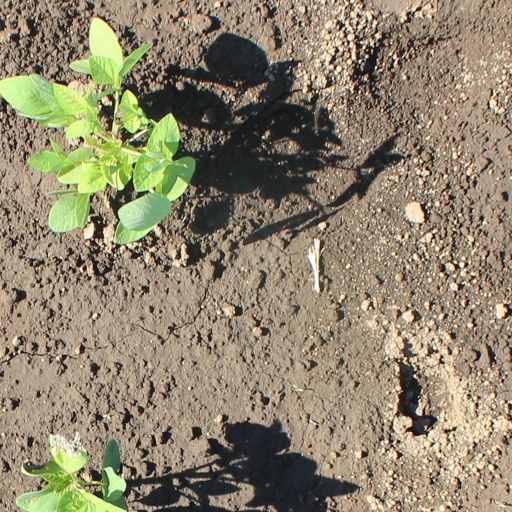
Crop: soybean